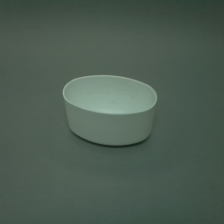
Color: white/transparent
Cap type: standard cap